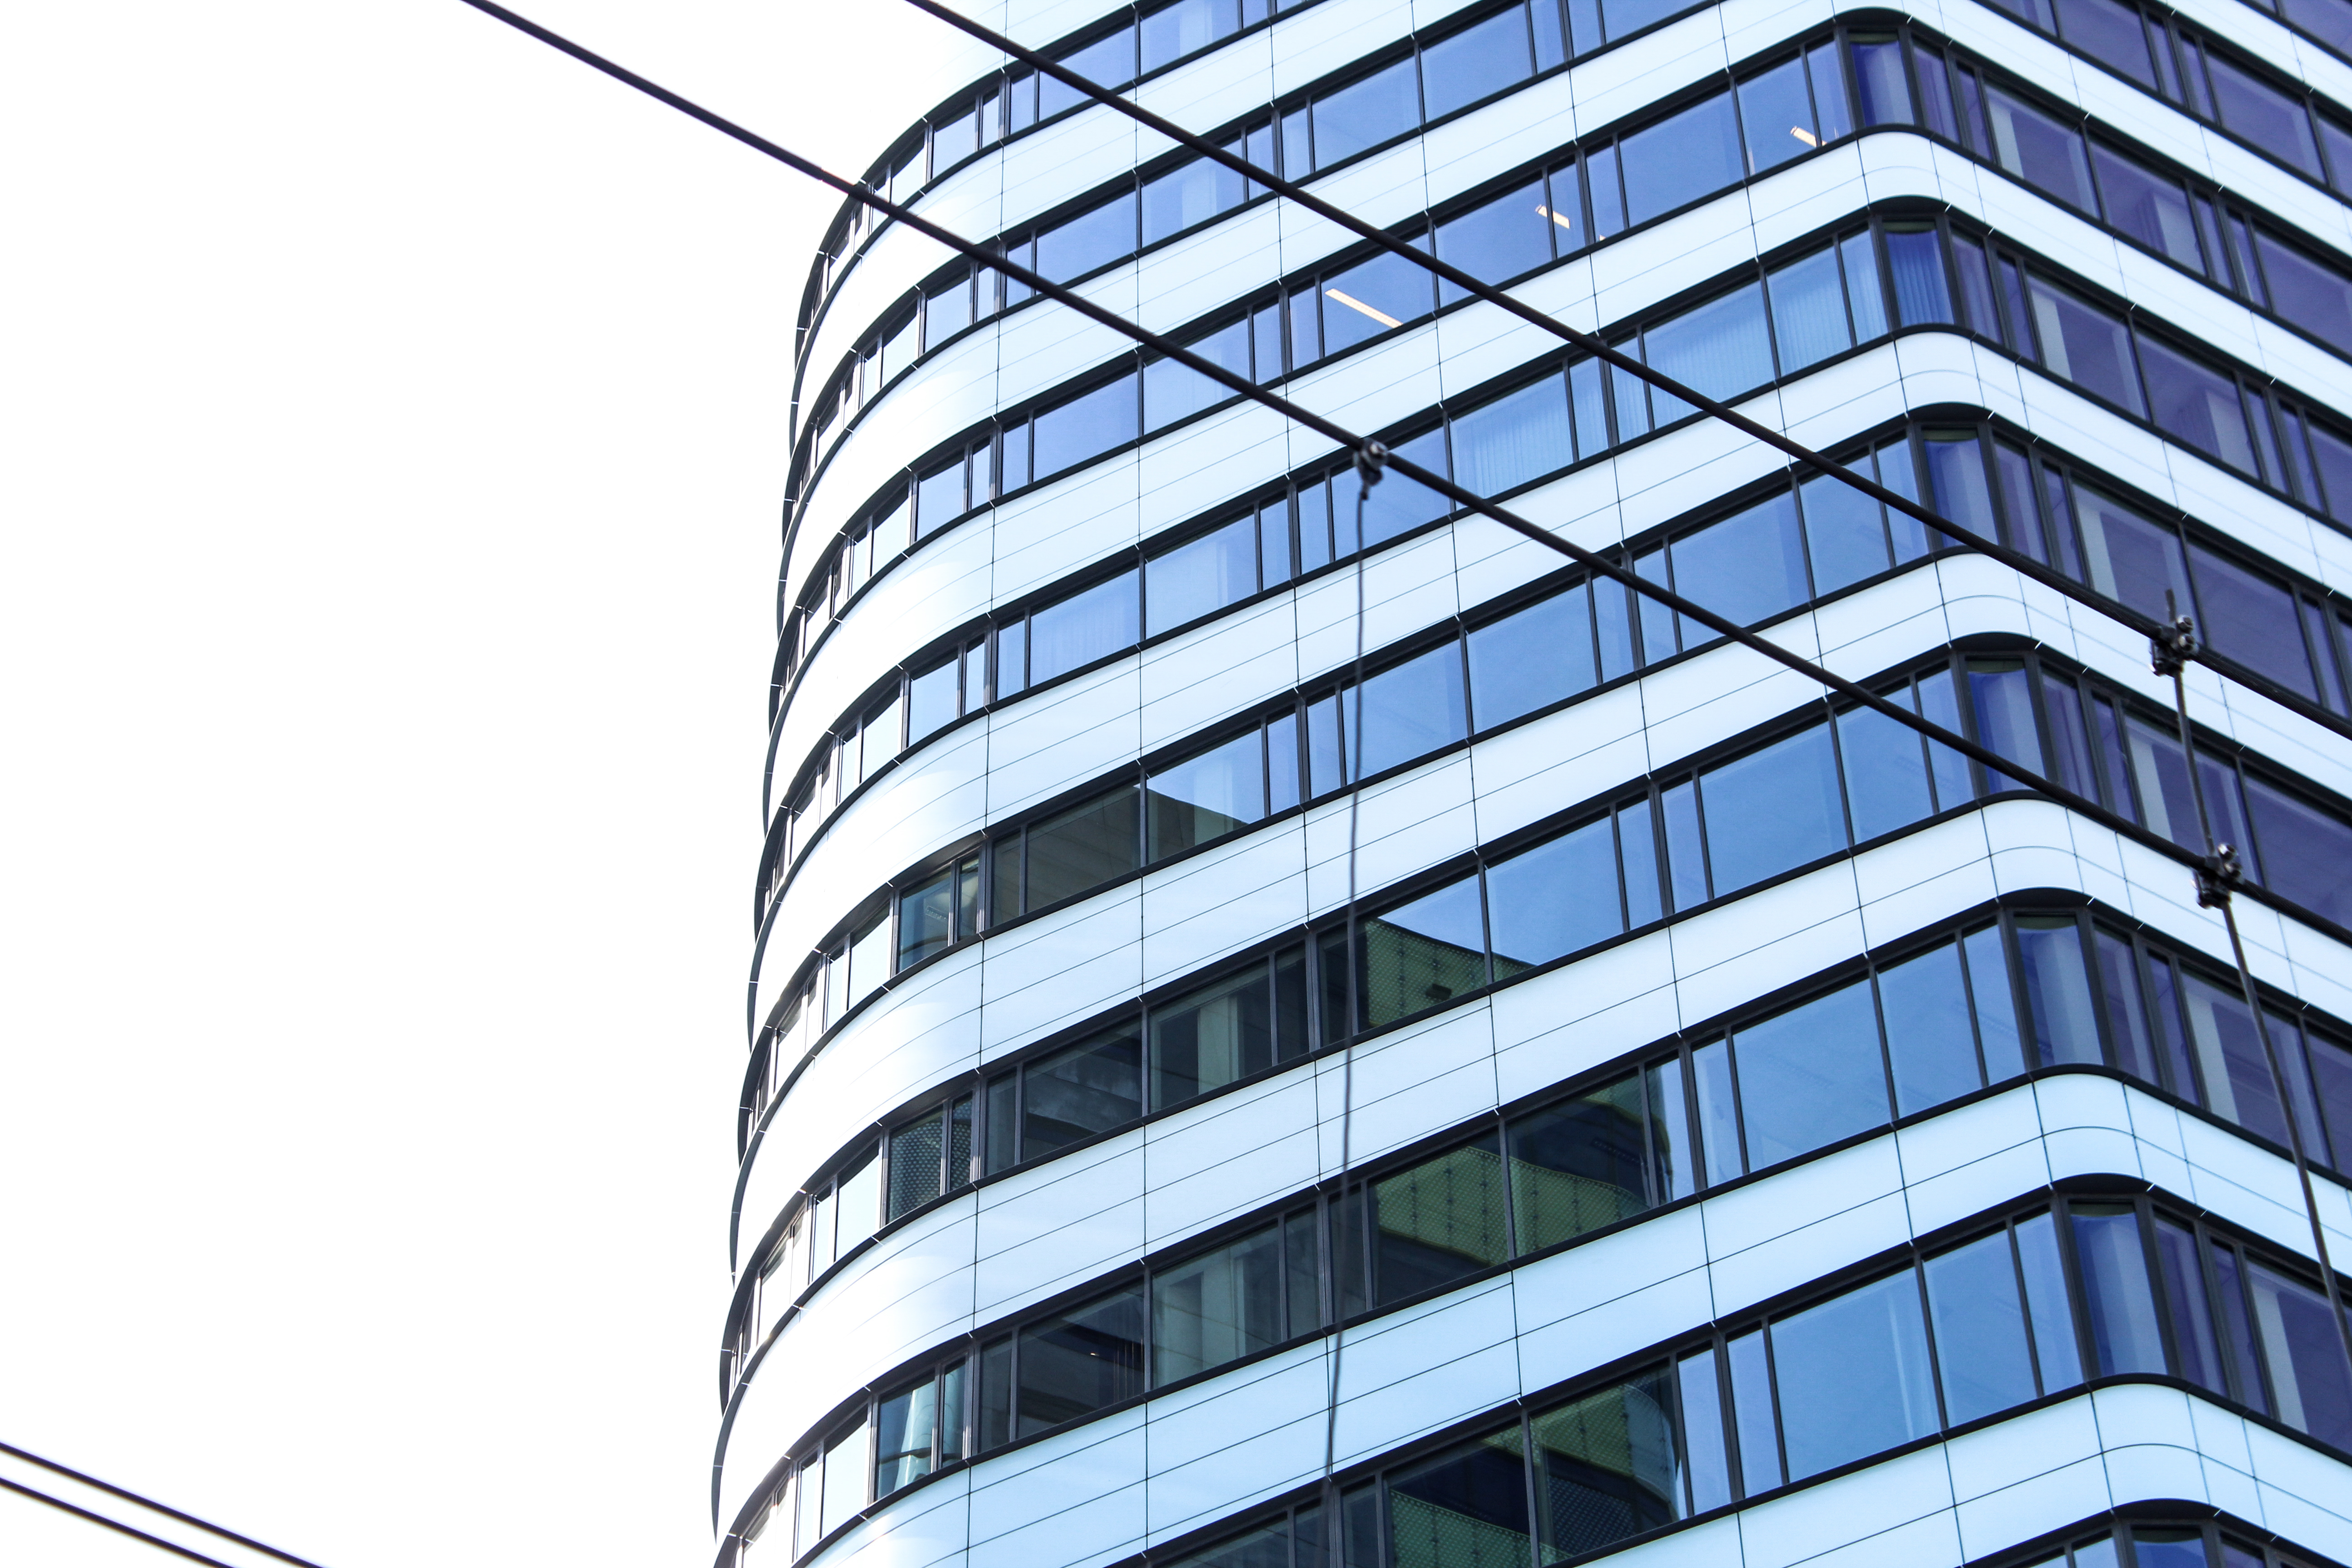
architecture, window, skyscraper, line, facade, tower block, symmetry, commercial building, condominium, residential area